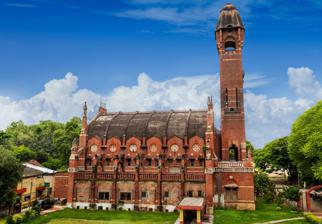
Building: Mayo Memorial Hall
Country: India
Year built: 1879
For other uses, see Mayo Hall (disambiguation) . Building in Uttar Pradesh, India Mayo Memorial Hall General information Location Prayagraj , Uttar Pradesh India Coordinates 25°27′37″N 81°50′37″E / 25.4601607°N 81.8434835°E / 25.4601607; 81.8434835 Completed 1879 Governing body Local Design and construction Architect(s) Richard Roskell Bayne Mayo Memorial and Town Hall (commonly Mayo Hall ) is a large meeting hall in Prayagraj , situated near the Thornhill Mayne Memorial , having a 180 feet high tower . The interior of this memorial hall was ornamented with designs by Professor Gamble of the South Kensington Museum, London. Mayo Memorial Hall was designed by Richard Roskell Bayne and was completed in 1879. The hall was meant for public meetings, balls and receptions in commemoration of the assassinated Viceroy Mayo . See also List of tourist attractions in Prayagraj References